Otto Wiener (physicist)

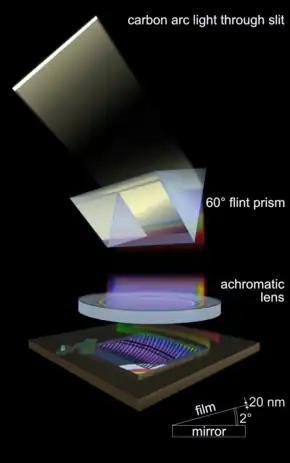
Schematic illustration of the experimental setup described by the author in 1890. The film is depicted as if it were a developed positive transparency, showing 27 waves and 2 transverse lines of the carbon arc spectrum near to Fraunhofer's H.

Otto Wiener's fame is mostly due to the experiment where he visualized light waves in steady conditions. Although it could be considered equivalent to Hertz's detection of radio waves, their intent differed. Hertz aimed at validating Maxwell's theory, while Wiener's purpose was to determine the plane of vibration of light waves, as they were conceived in mechanical theory. Note that both scientists, like most of their contemporaries, assumed the existence of "aether". With the rise of quantum mechanics, the concept of luminous field changed dramatically. Nowadays, quantum optics replaced the problem of visualizing light waves with that of simultaneously measuring their phase and amplitude.